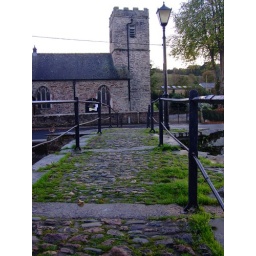
Beside the Kensey in Launceston - the old pack horse bridge across the river in the foreground